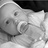
Emotion: neutral